Louis Samson

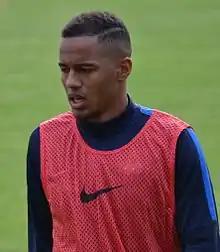
Samson in 2016

Louis Samson (born 3 July 1995) is a German professional footballer who plays as a midfielder for NOFV-Oberliga Süd club RSV Eintracht 1949.